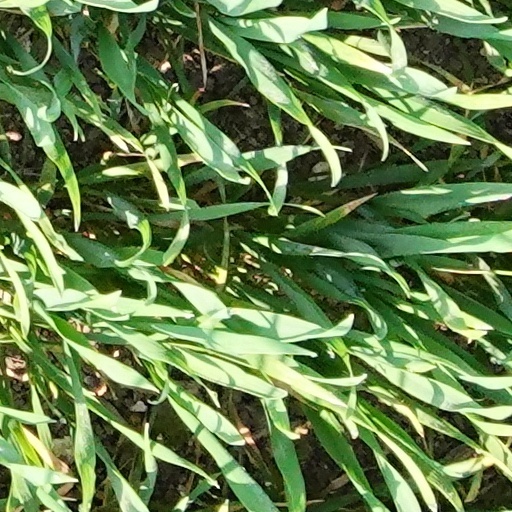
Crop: wheat